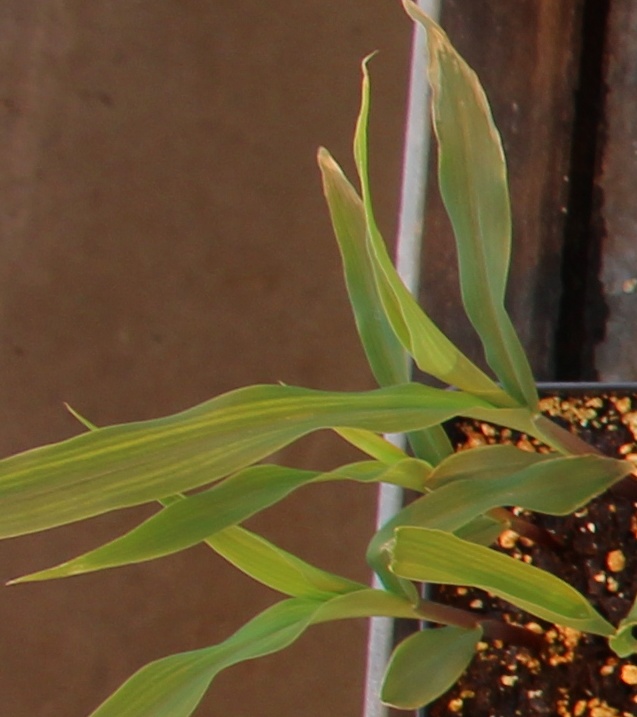
Label: Corn